Coronation of George VI and Elizabeth

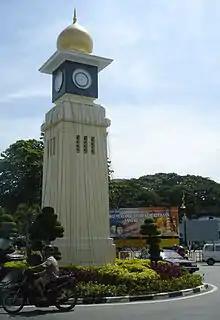
Kuala Kangsar Clock Tower at Kuala Kangsar, Perak commemorating the coronation. Completed in 1939.

Aside from the Coronation ceremony itself, a 23-day-long programme of official events spanned most of May 1937. The 1902 Coronation was the first to see such a programme implemented, but 1937 was nearly twice as long, and, building on similar developments in 1911, it was a very public spectacle; Sir Roy Strong argues that the month-long festivities were designed to "recapture the confidence of the nation" following the abdication crisis. The first week saw receptions for foreign visitors and delegates, while a State Banquet was held on 10 May, but the weeks following the coronation saw more public spectacles; the following day included a royal drive through north London, 16 May included a luncheon at Guildhall with London dignitaries and the 'Empire Service of Youth' in Westminster. On 20 and 21 May the King and Queen inspected fleets and visited flagships, while, on 22 May the Queen visited Hyde Park to inspect St John's ambulances and then drove through another area in North London.